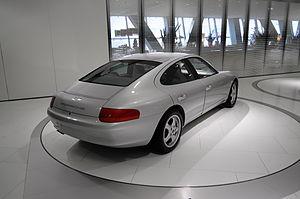
La Porsche 989 est un concept car présenté par Porsche en 1988. C'est un Coupé 4 portes.